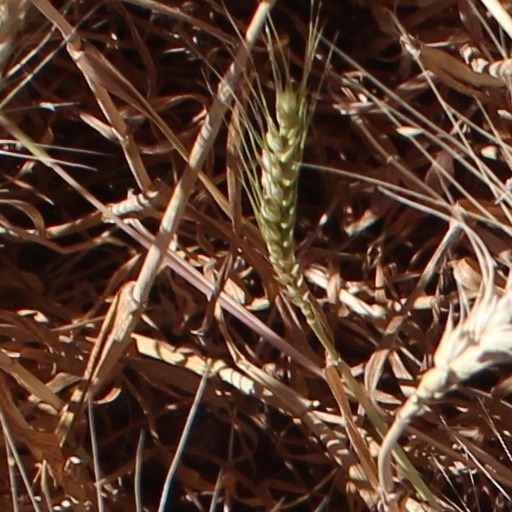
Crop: wheat